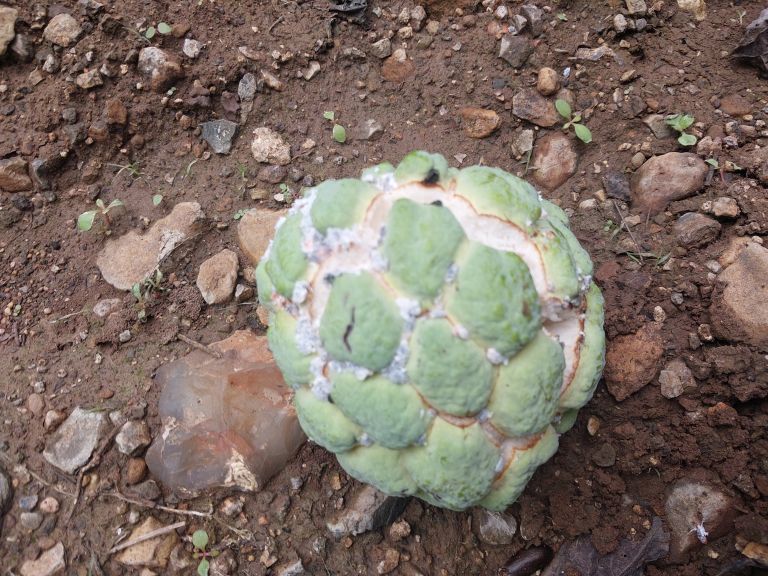
Disease label: Mealy Bug